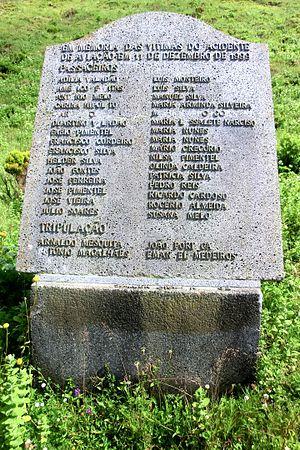
Le vol SATA Air Açores SP530M du 11 décembre 1999 était un vol effectué par la compagnie SATA Air Açores assurant liaison entre Ponta Delgada et Santa Cruz das Flores aux Açores.